Pitri Sharan Raturi

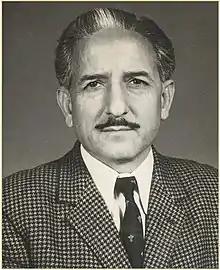

Pitri Sharan Raturi (1920–1991) was an officer of the Indian National Army and later, of the Indian Police Service. He commanded the 1st battalion of the INA's 1st Guerrilla Regiment (also called Bose Brigade or Subhas Brigade) which participated in the battle of the Kaladan River valley in March–April 1944 against the 81st (West Africa) Division of the XV British Corps and forcing retreat of the British forces, entered India to occupy Mowdok, near Chittagong (now in the Bandarban District of Bangladesh). After the war, Raturi joined the IPS and retired as Principal Director in the Directorate General of Security, the co-agency of the Research and Analysis Wing. Post-retirement, he served in an honorary capacity as Officer on Special Duty (INA) in the Ministry of Home Affairs.